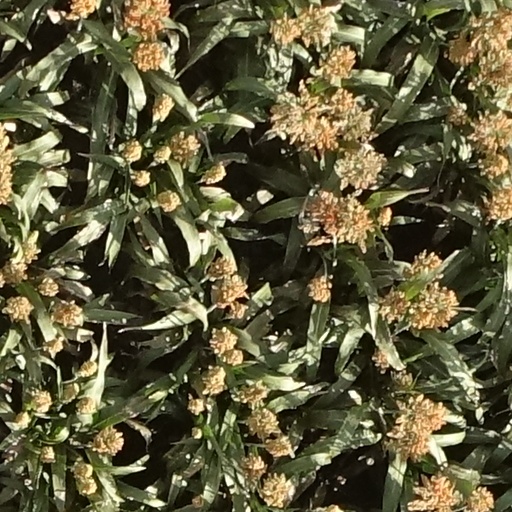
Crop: sorghum